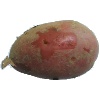
Label: red_potato